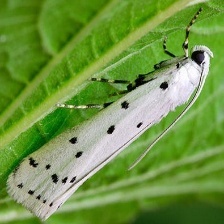
Species: BIRD CHERRY ERMINE MOTH